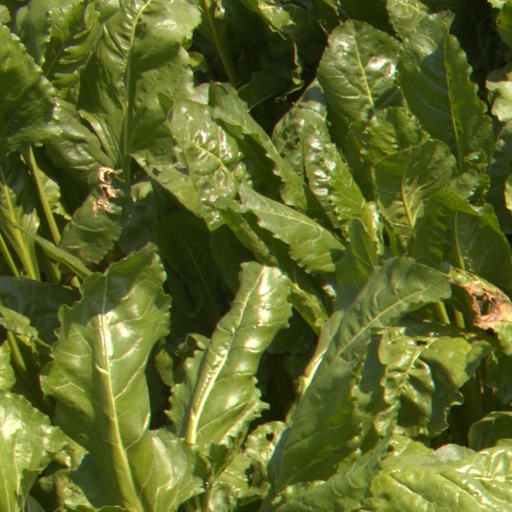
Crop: sugar beet